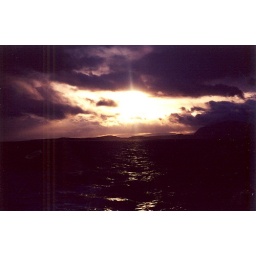
Taken while aboard a Navimag ship off the coast of Chile. 35 mm camera, photo scanned in